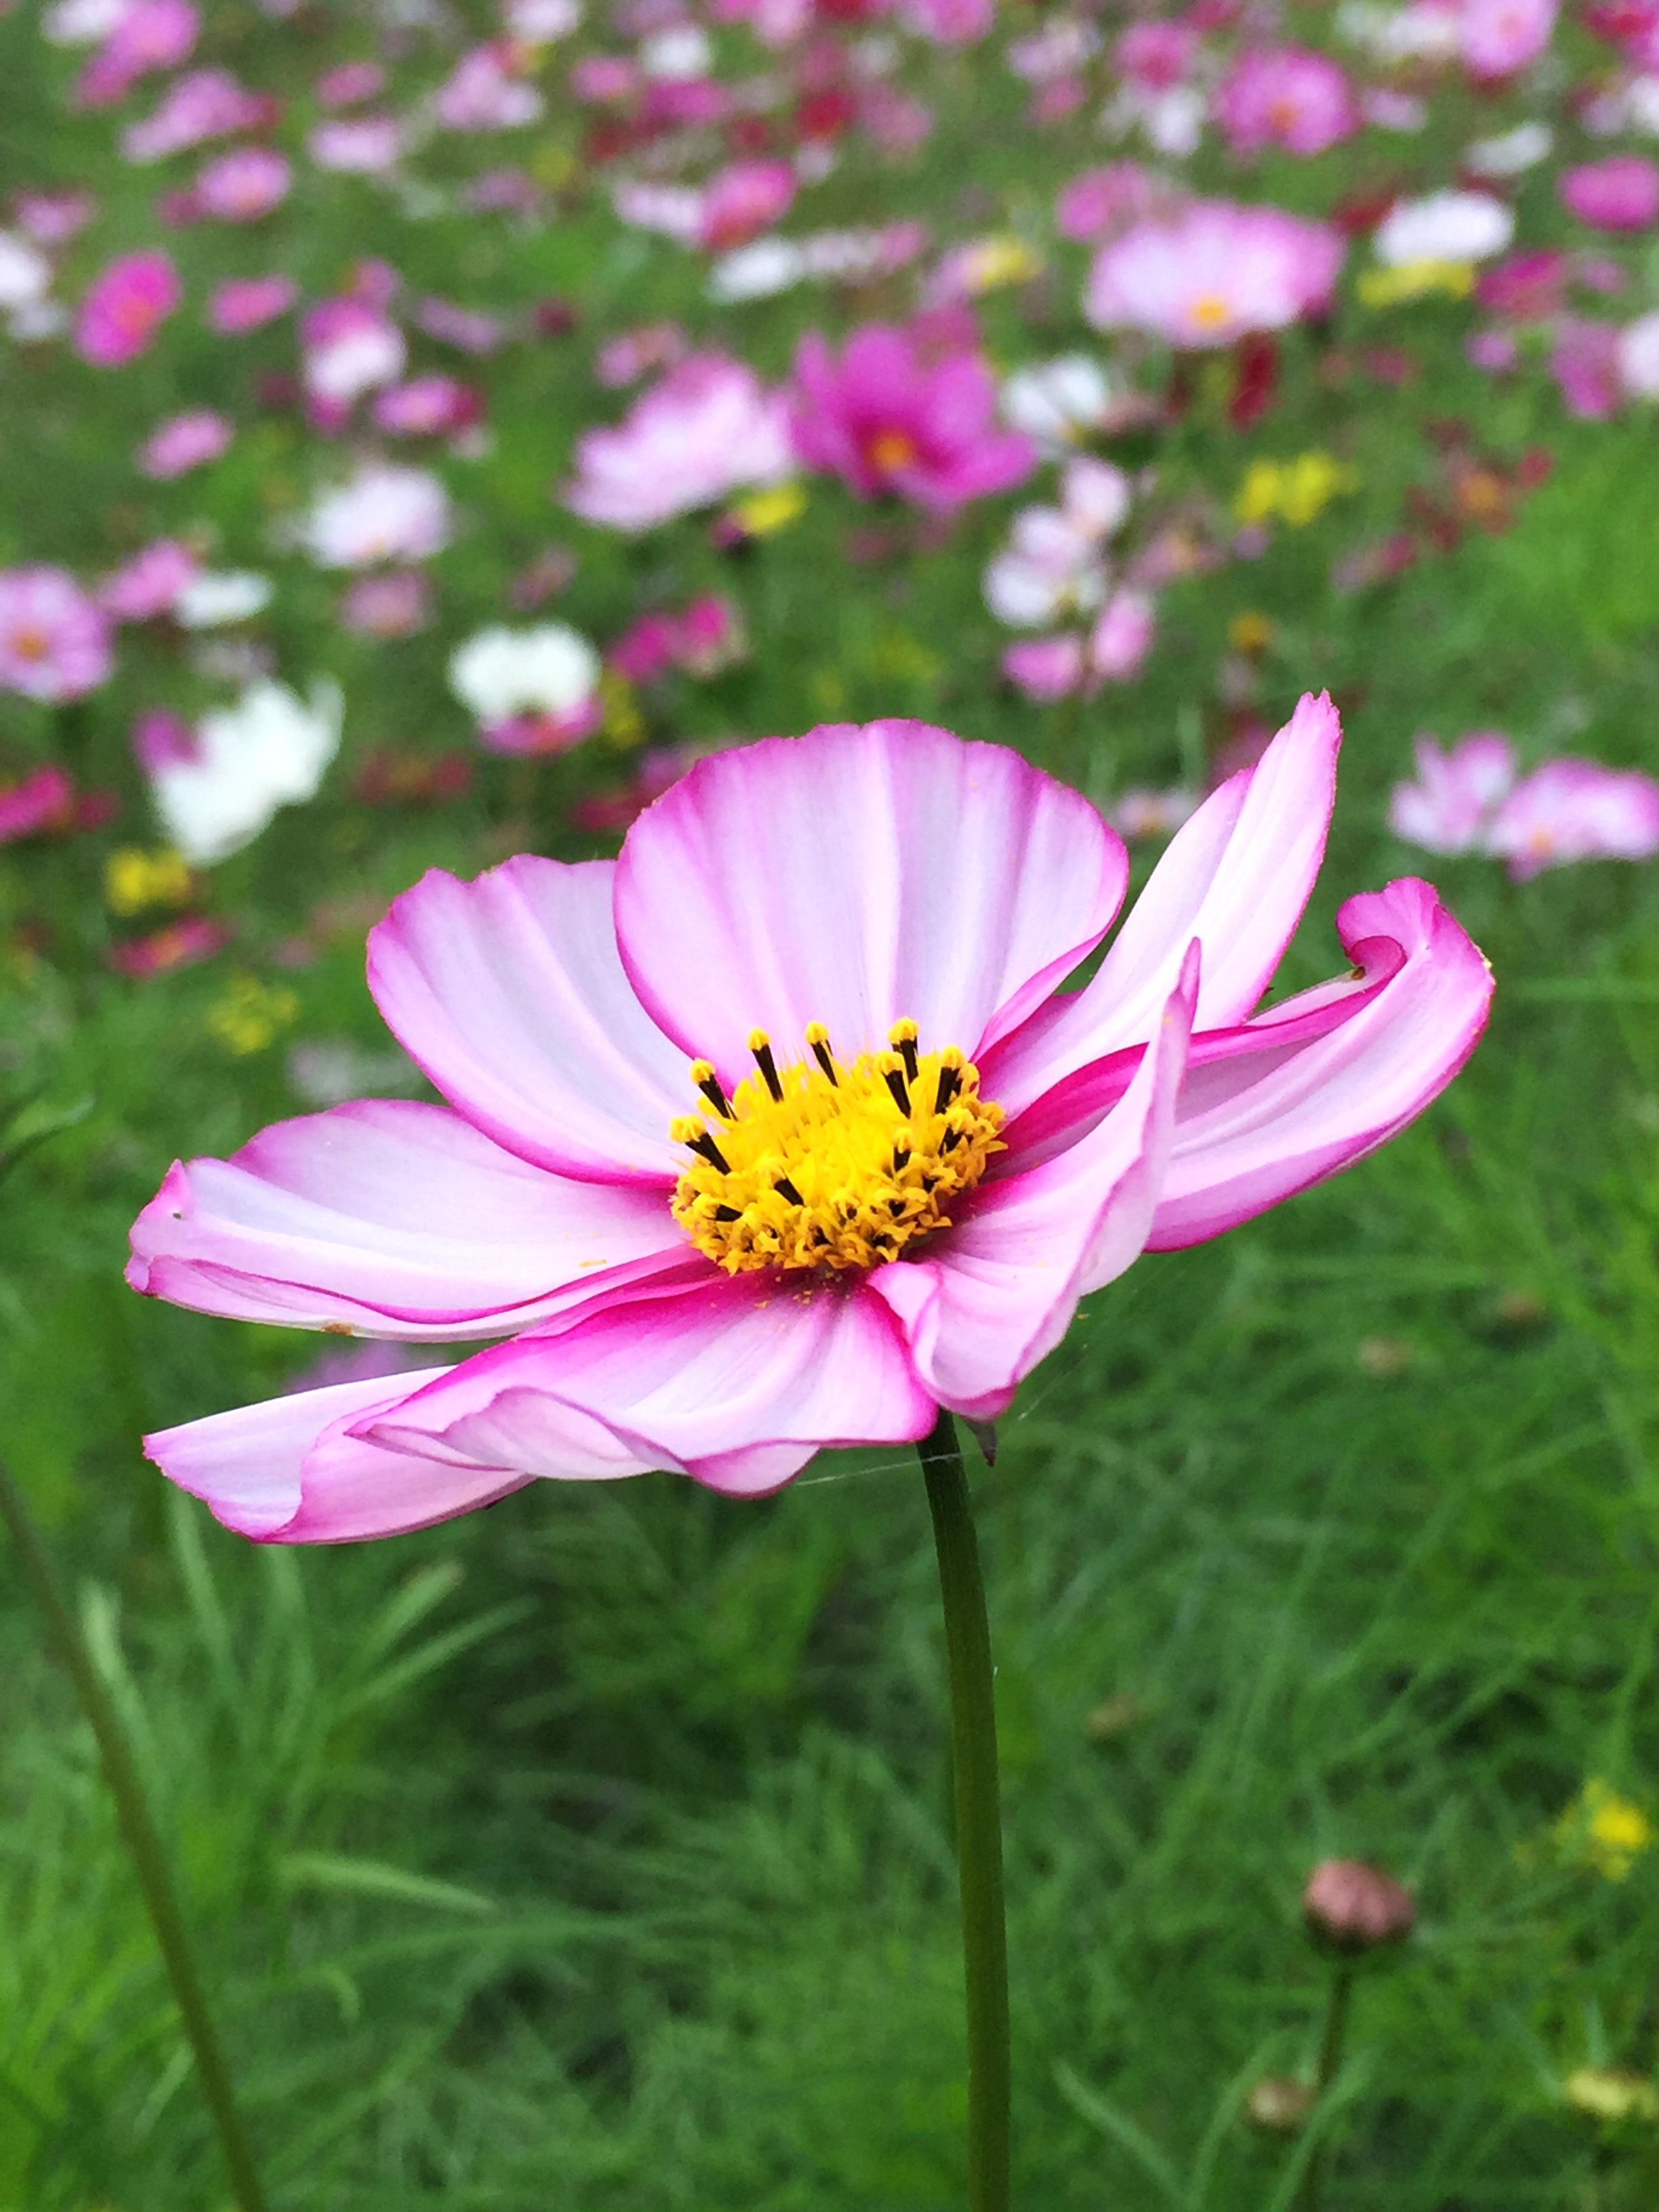
nature, blossom, plant, field, meadow, cosmos, flower, petal, daisy, autumn, botany, flora, wildflower, flowers, macro photography, flowering plant, daisy family, in autumn, annual plant, land plant, garden cosmos